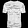
Label: T - shirt / top